Pablo de Olavide University

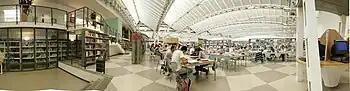
UPO Library

The broad range of official master's degrees and doctoral studies offered by Pablo de Olavide University will allow students to specialize within a professional field or to start a career as a researcher. CEDEP is the center responsible for the coordination of graduate studies. This centre is responsible for the inscription, enrolment and grant proceedings.